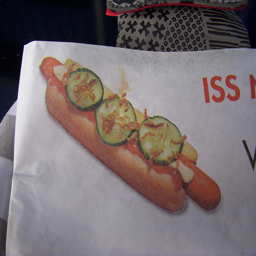
a paper bag with a picture of a hot dog on it
A hot dog with lots of toppings printed on a paper.
A picture of an advertisement for a hotdog with many toppings.
Lunch items with vegetables displayed on white paper.
a picture of a hot dog topped with cucumbers on a bag